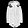
Label: Coat